Tamarind Farm Correctional Centre

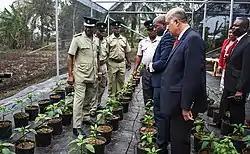
Politicians look on as Correctional Officers show the crops that inmates of Tamarind Farm Adult Correctional Centre have planted

It is operated by the Department of Correctional Services for the Ministry of National Security.